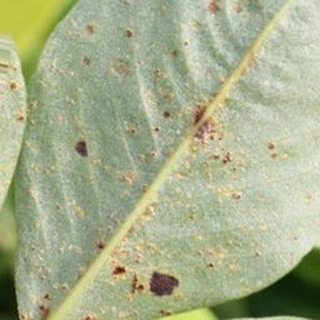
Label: groundnut_rust